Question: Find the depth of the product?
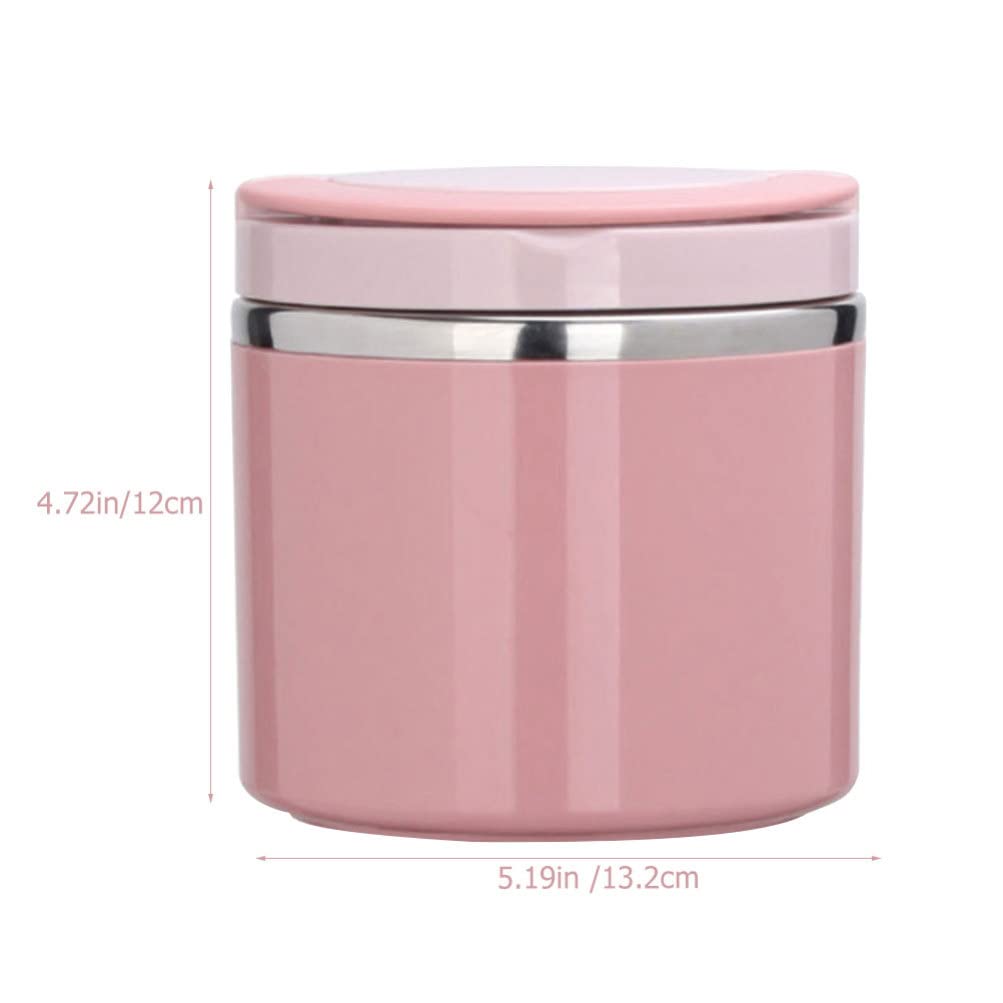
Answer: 13.2 centimetre